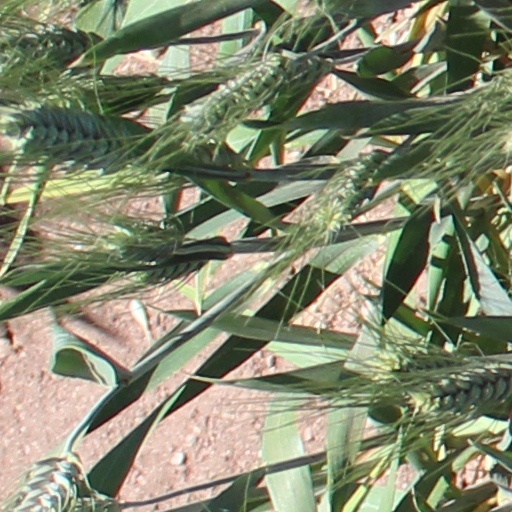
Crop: wheat